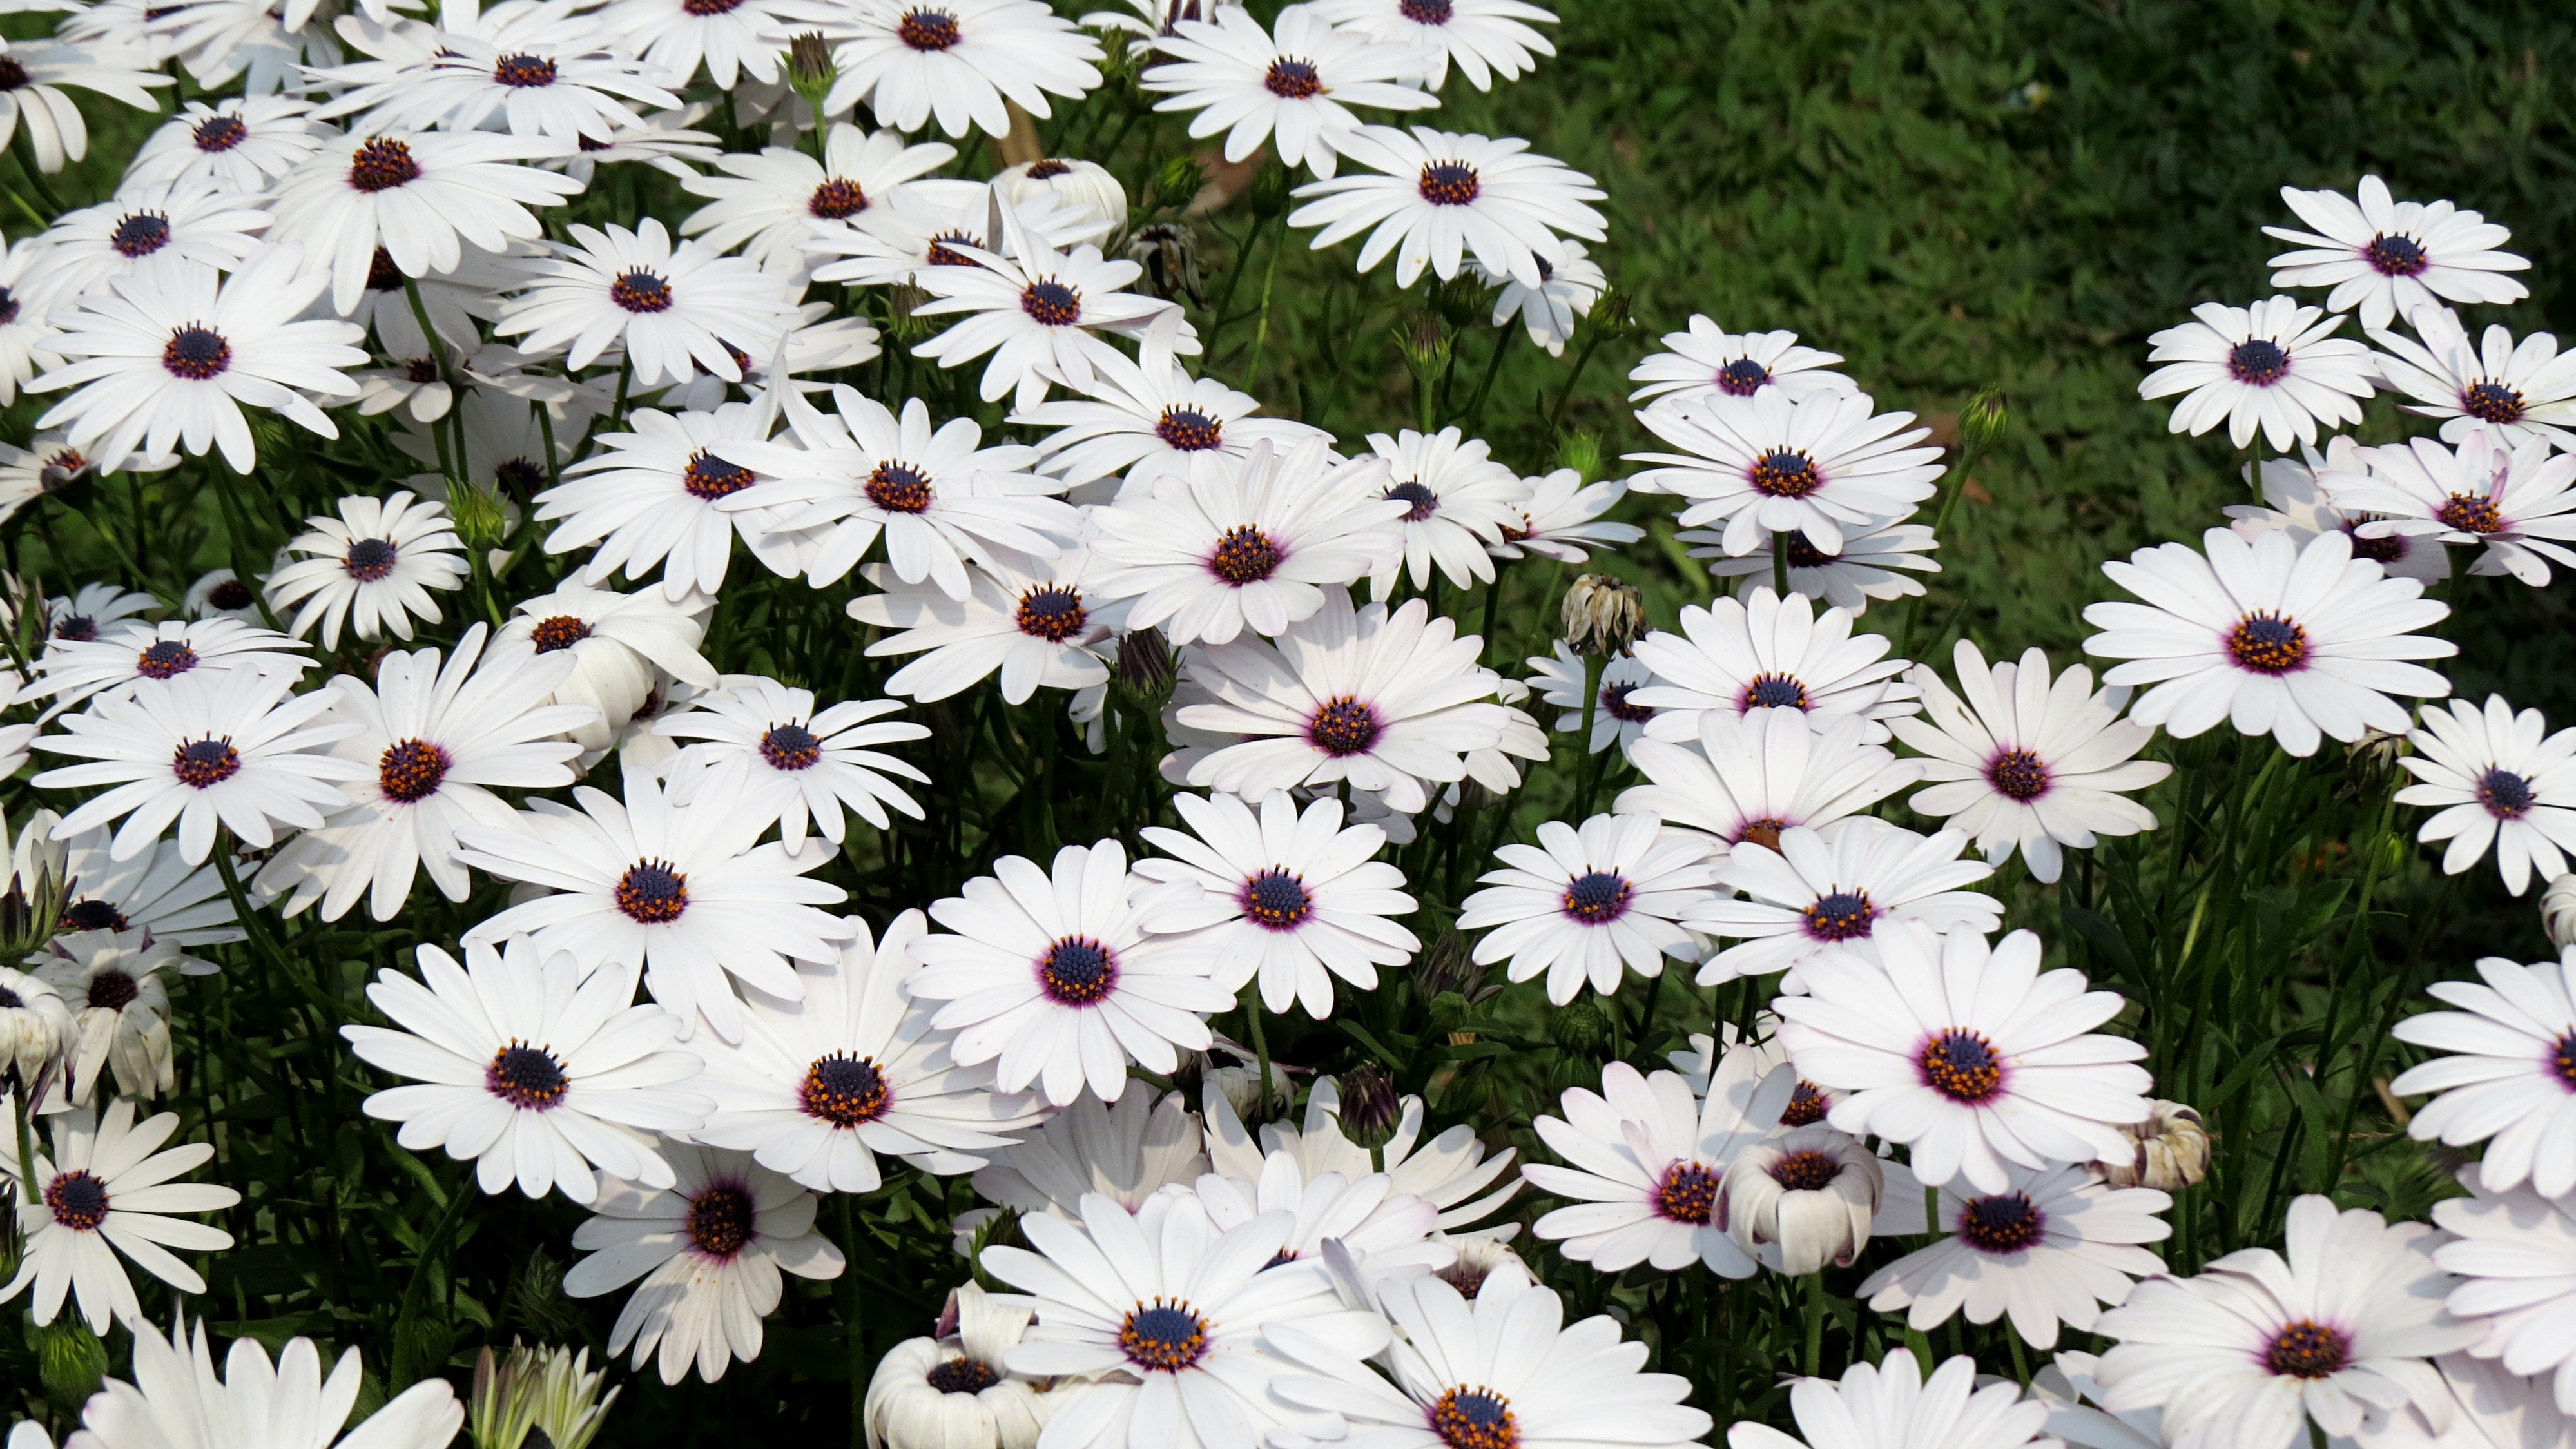
grass, plant, white, flower, petal, floral, daisy, botany, flora, elegant, dianthus, flowering plant, daisy family, african daisy, oxeye daisy, pyrethrum, annual plant, land plant, marguerite daisy, chrysanths, pink family, dorotheanthus bellidiformis